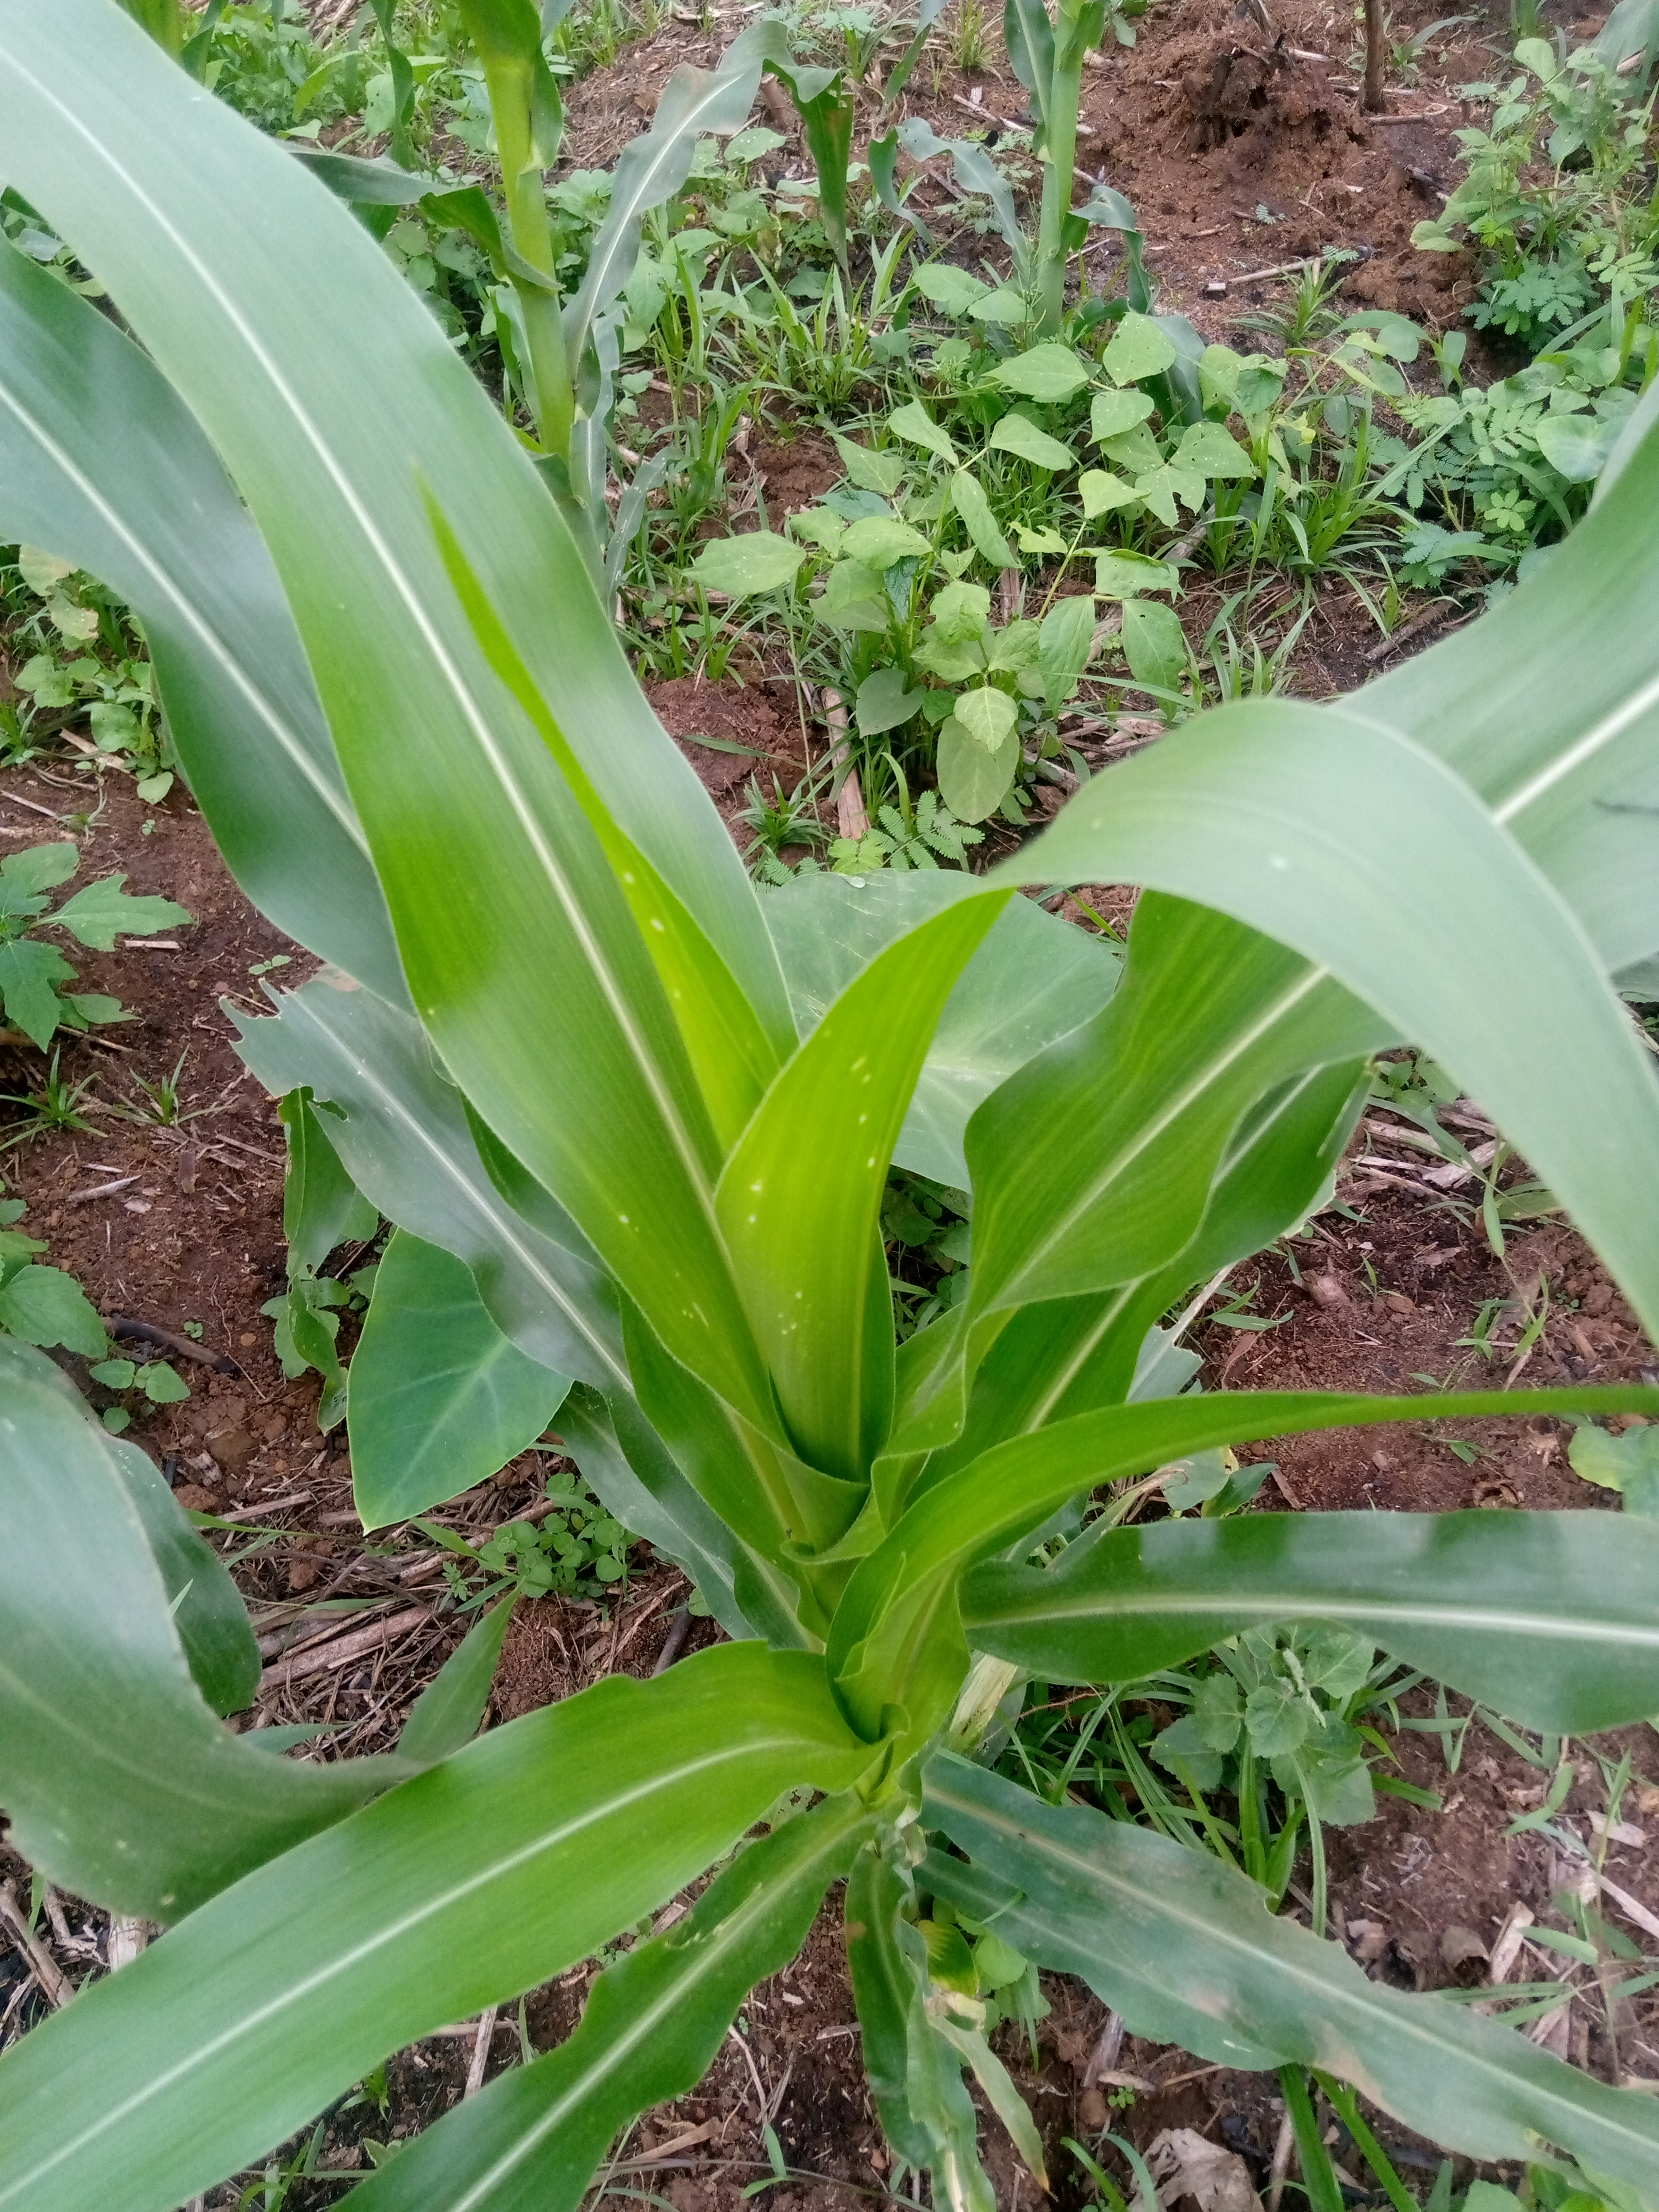
Label: spodoptera_frugiperda